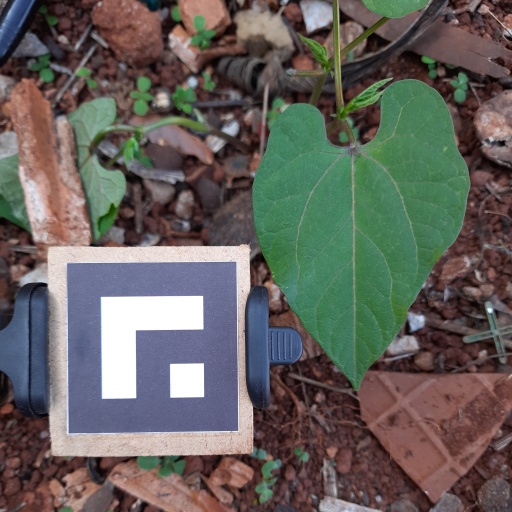
Observations: wavy surface, no eating holes, under shade